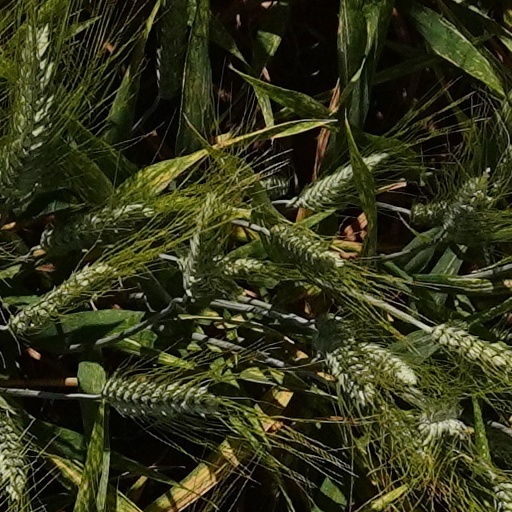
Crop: wheat